Belarusian Air Force

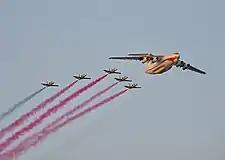
Belarusian jets during a flypast in Minsk, July 2019.

The Belarusian air force was established on June 15, 1992, when the Minister of Defence issued Order #05/15.06.1992 for the transformation of the 26th Air Army into the Air Forces of the Republic of Belarus (Russian: "Военно-воздушные силы Республики Беларусь"). The Belarusian Air Force took over all the assets of the 26th AA, except for the 1st Guards Bomber Aviation Division ("1-я гвардейская бомбардировочная авиационная дивизия" ("1 гбад")), which was transferred to the Armed Forces of the Russian Federation. At that time the composition of the 26th "Red Banner" Air Army was: